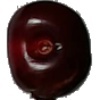
Label: cherry